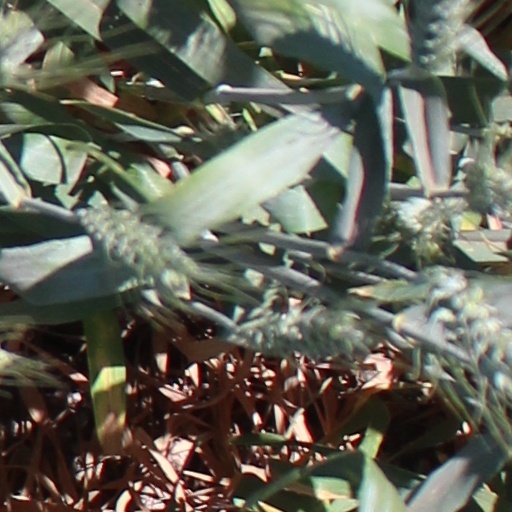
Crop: wheat